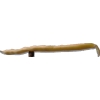
Label: bean_pod